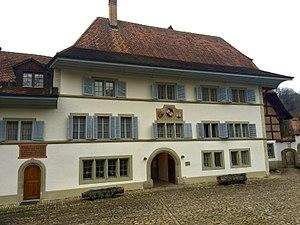
L'abbaye de la Maigrauge est une abbaye de moniales cisterciennes fondée en 1255 à Fribourg en Suisse. Elle fait partie du diocèse de Lausanne, Genève et Fribourg.